2008 Democratic National Convention

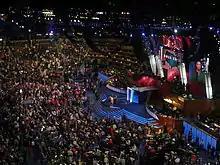
Democratic National Committee Secretary Alice Travis Germond opens the roll call of the states during the third day of the convention.

Along with presumptive presidential nominee Barack Obama, former opponent Hillary Clinton's name was also placed in the roll call vote for nomination. The "Los Angeles Times" noted that this has occurred before: Jerry Brown's name was entered into the roll call after losing to Bill Clinton in 1992; Jesse Jackson and Gary Hart also had their names added after losing to Walter F. Mondale in 1984; while Jackson's name was also entered into the roll call after losing to Michael Dukakis in 1988. In 1980, Senator Ted Kennedy's name was entered into the roll call after losing to Jimmy Carter. In addition, Clinton became only the fourth woman to have her name placed in nomination for president at a major party convention. (U.S. Sen. Margaret Chase Smith of Maine was placed in nomination at the 1964 Republican National Convention, and U.S. Rep. Shirley Chisholm of New York was placed in nomination at the 1972 Democratic National Convention. In 1976, anti-abortionist Ellen McCormack had her name placed in nomination along with Mo Udall, Jimmy Carter and Jerry Brown.) Clinton would have her name placed in nomination for president once more, in 2016, along with Bernie Sanders.